Lola Ponce

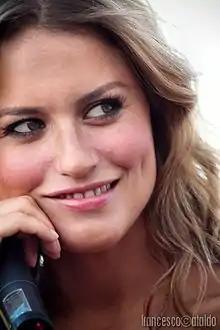
Ponce in 2010

Ponce made her breakthrough in Argentina and Latin America with her debut album "Inalcanzable", which was released in 2001. She also earned a great popularity in Italy, after starring in musical "Notre-Dame de Paris" in Verona. Ponce has since released two more albums—"Fearless" (2004) and "Il diario di Lola" (2008)—and has performed in Spanish, Italian and English. In 2008, along with Giò Di Tonno, she won the Sanremo Festival with the song "Colpo di fulmine".